Battle of Šibenik

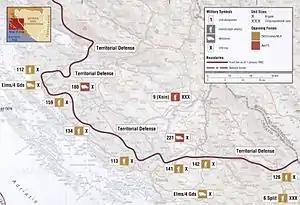
Situation in the northern Dalmatia, January 1992

The offensive commenced at 16:00 (local time) on 16 September. On the left flank, the JNA advanced towards Drniš, capturing the villages of Maljkovo and Kričke, and interdicting the Drniš–Split, east of the Krka River. On the opposite river bank, the JNA advanced towards Vodice and Šibenik, threatening the city from the west, reaching the western side of the Šibenik Bridge on the Adriatic Highway. The advance was so rapid it cut off the 1st Company of the 3rd Battalion of the ZNG 113th Infantry Brigade from the rest of the ZNG force. That day, the ZNG captured a coastal artillery battery near village of Zečevo. By 17 September, the commanding officer of the JNA 9th (Knin) Corps, Major General Vladimir Vuković, modified the initial deployment plan, because of strong resistance offered by the ZNG and the Croatian police, relying on populated areas and terrain features to hold back the JNA forces north of Vodice. The changes involved diverting a part of the force to attack Drniš and Sinj directly, while the remainder of the attacking force rested. The Yugoslav Navy started a blockade of Šibenik and the entire Croatian Adriatic coast.